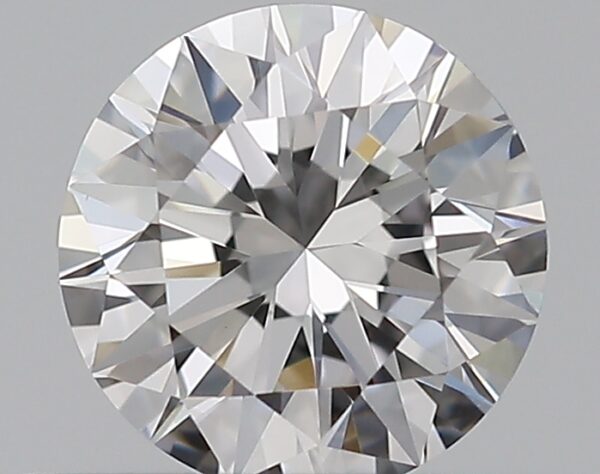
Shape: round
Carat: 0.5
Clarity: VS1
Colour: D
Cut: EX
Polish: EX
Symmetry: EX
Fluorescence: N
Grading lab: GIA
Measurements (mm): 5.08 x 5.12 x 3.13